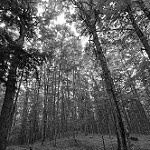
Label: B & W